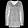
Label: Pullover